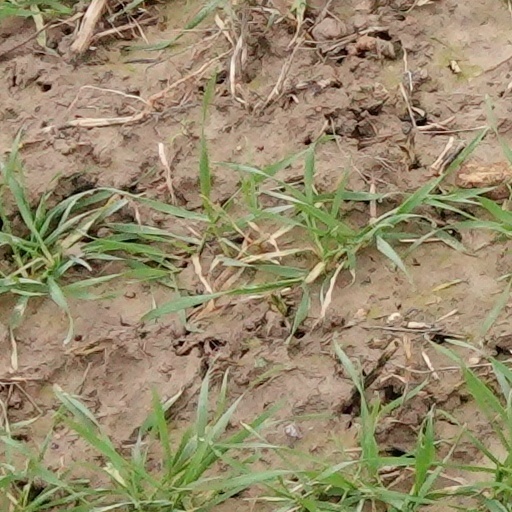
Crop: wheat